Croatia in the Eurovision Song Contest 1999

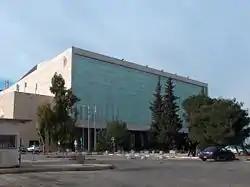
The Eurovision Song Contest 1999 took place at the International Convention Center in Jerusalem, on 29 May 1999.

The Eurovision Song Contest 1999 took place at the International Convention Center in Jerusalem, on 29 May 1999. According to the Eurovision rules, the 23-country participant list for the contest was composed of: the previous year's winning country and host nation, the seventeen countries which had obtained the highest average points total over the preceding five contests, and any eligible countries which did not compete in the 1998 contest. On 17 November 1998, an allocation draw was held which determined the running order and Croatia was set to perform in position 4, following the entry from and before the entry from the . Croatia finished in fourth place with 118 points, which was their joint-best placing at the contest at that time alongside . This record was taken in when the nation placed second with Baby Lasagna and "Rim Tim Tagi Dim".